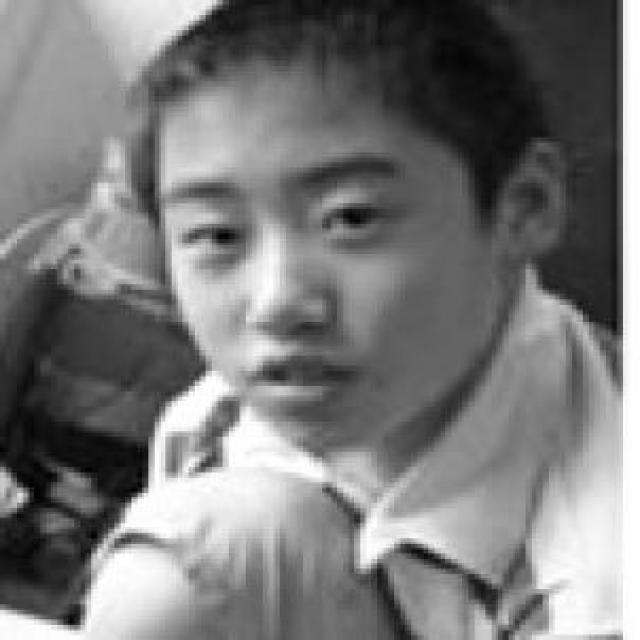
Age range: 0-12